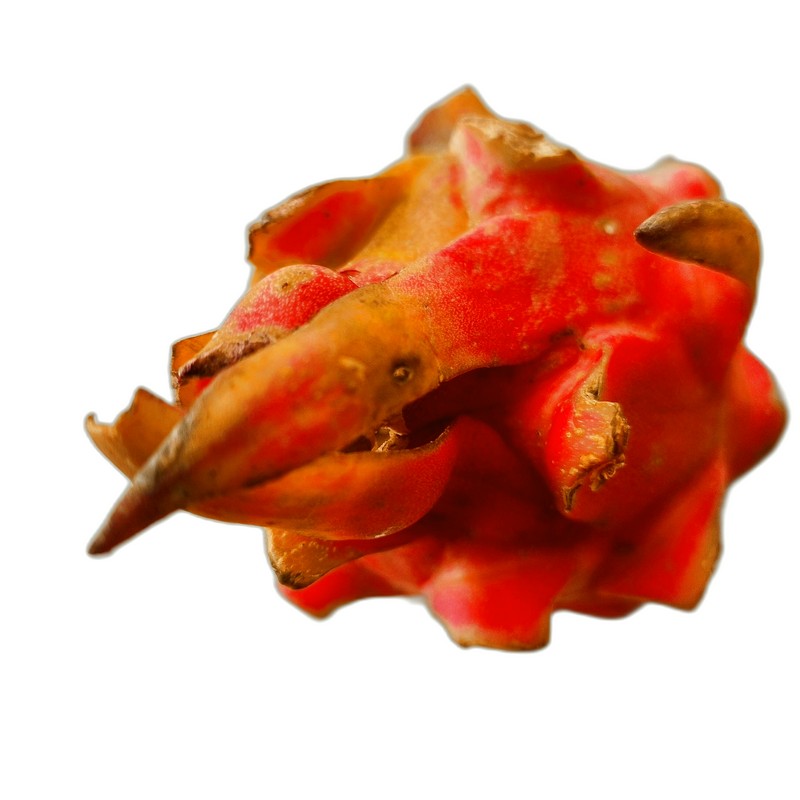
Label: Defect Dragon Fruit